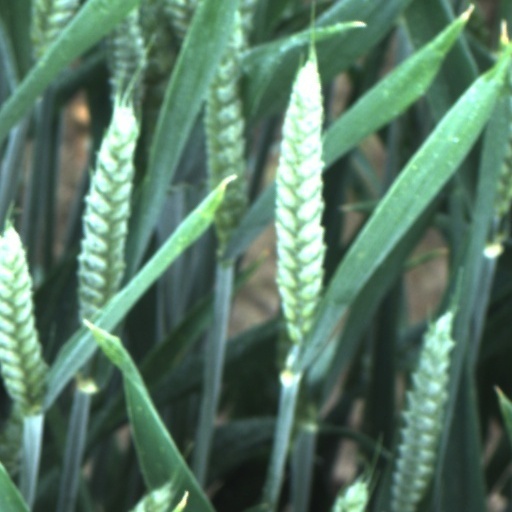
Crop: wheat